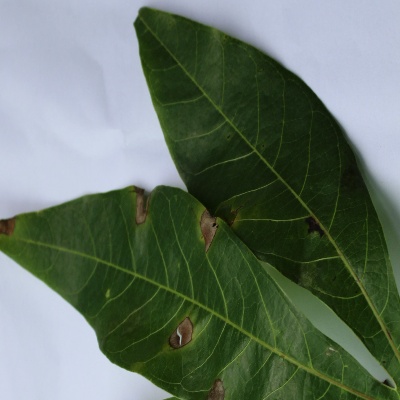
Crop: Cassava
Condition: brown spot